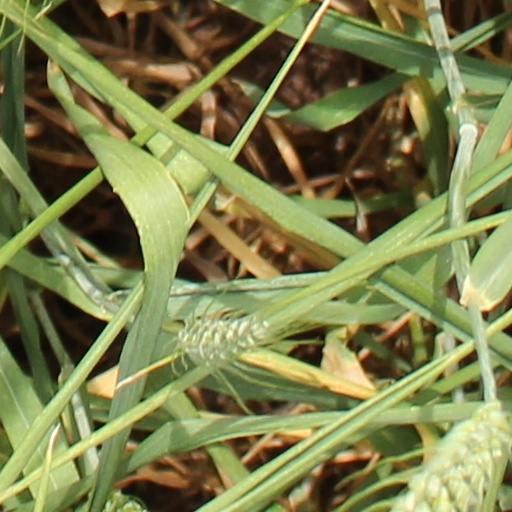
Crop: wheat